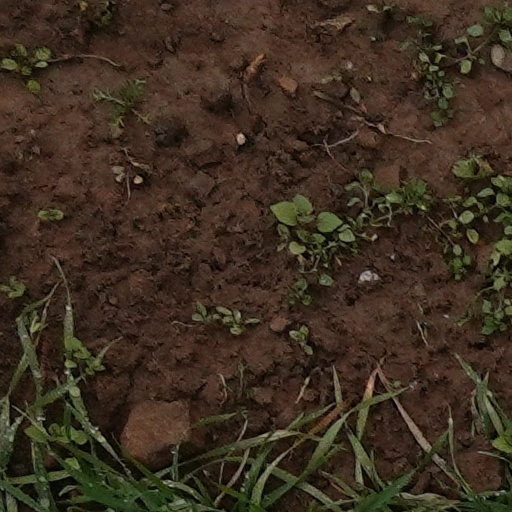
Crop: wheat